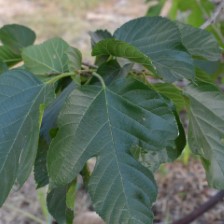
Variety: RedKing